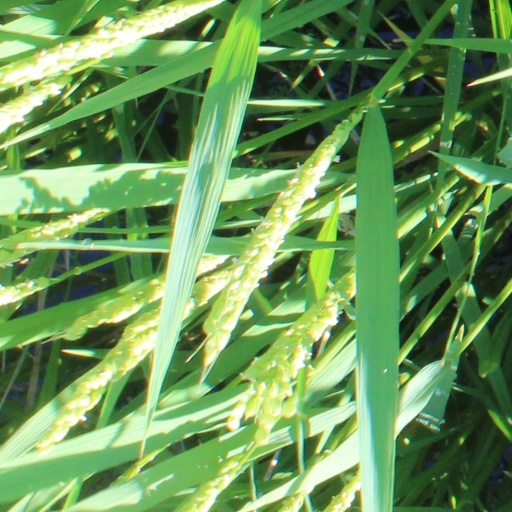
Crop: rice